2017 French presidential election

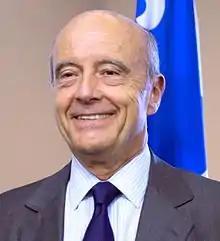
Alain Juppé in 2015

"Le Canard enchaîné" continued its run of stories on Fillon in its issue of 8 February, revealing that Penelope Fillon collected severance payments totaling €45,000, with €16,000 in August 2002 for the period 1998–2002 and €29,000 in 2013 for seventeen months of employment for which she earned €65,839. The satirical weekly also asserted that she received a double salary during the summer of 2002, as she was hired by Joulaud's office on 13 July, more than a month before her contract as a parliamentary assistant with her husband expired, on 21 August. Although aides are eligible to collect severance payments, the law does not permit such a high level for parliamentary assistants. An article in the same issue reported that Marie Fillon was simultaneously employed as a parliamentary assistant while training to become a lawyer, taking the first post in October 2005 and entering the in January 2006. Fillon responded to the claims in a press release by saying that "Le Canard enchaîné" conflated the amount his wife collected in November 2013 with reported earnings in August 2007 after the conclusion of her work with Joulaud, and denounced the paper's allegations as "lies".